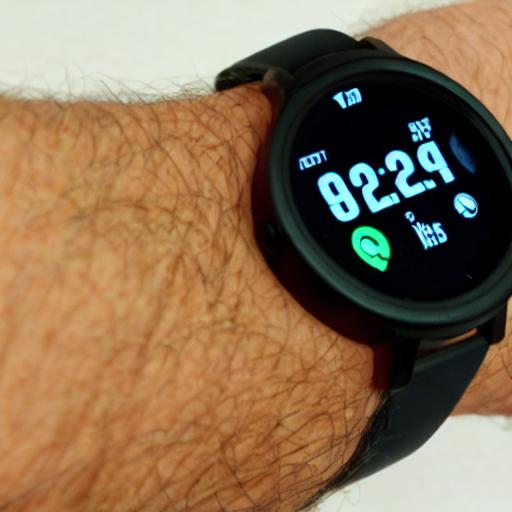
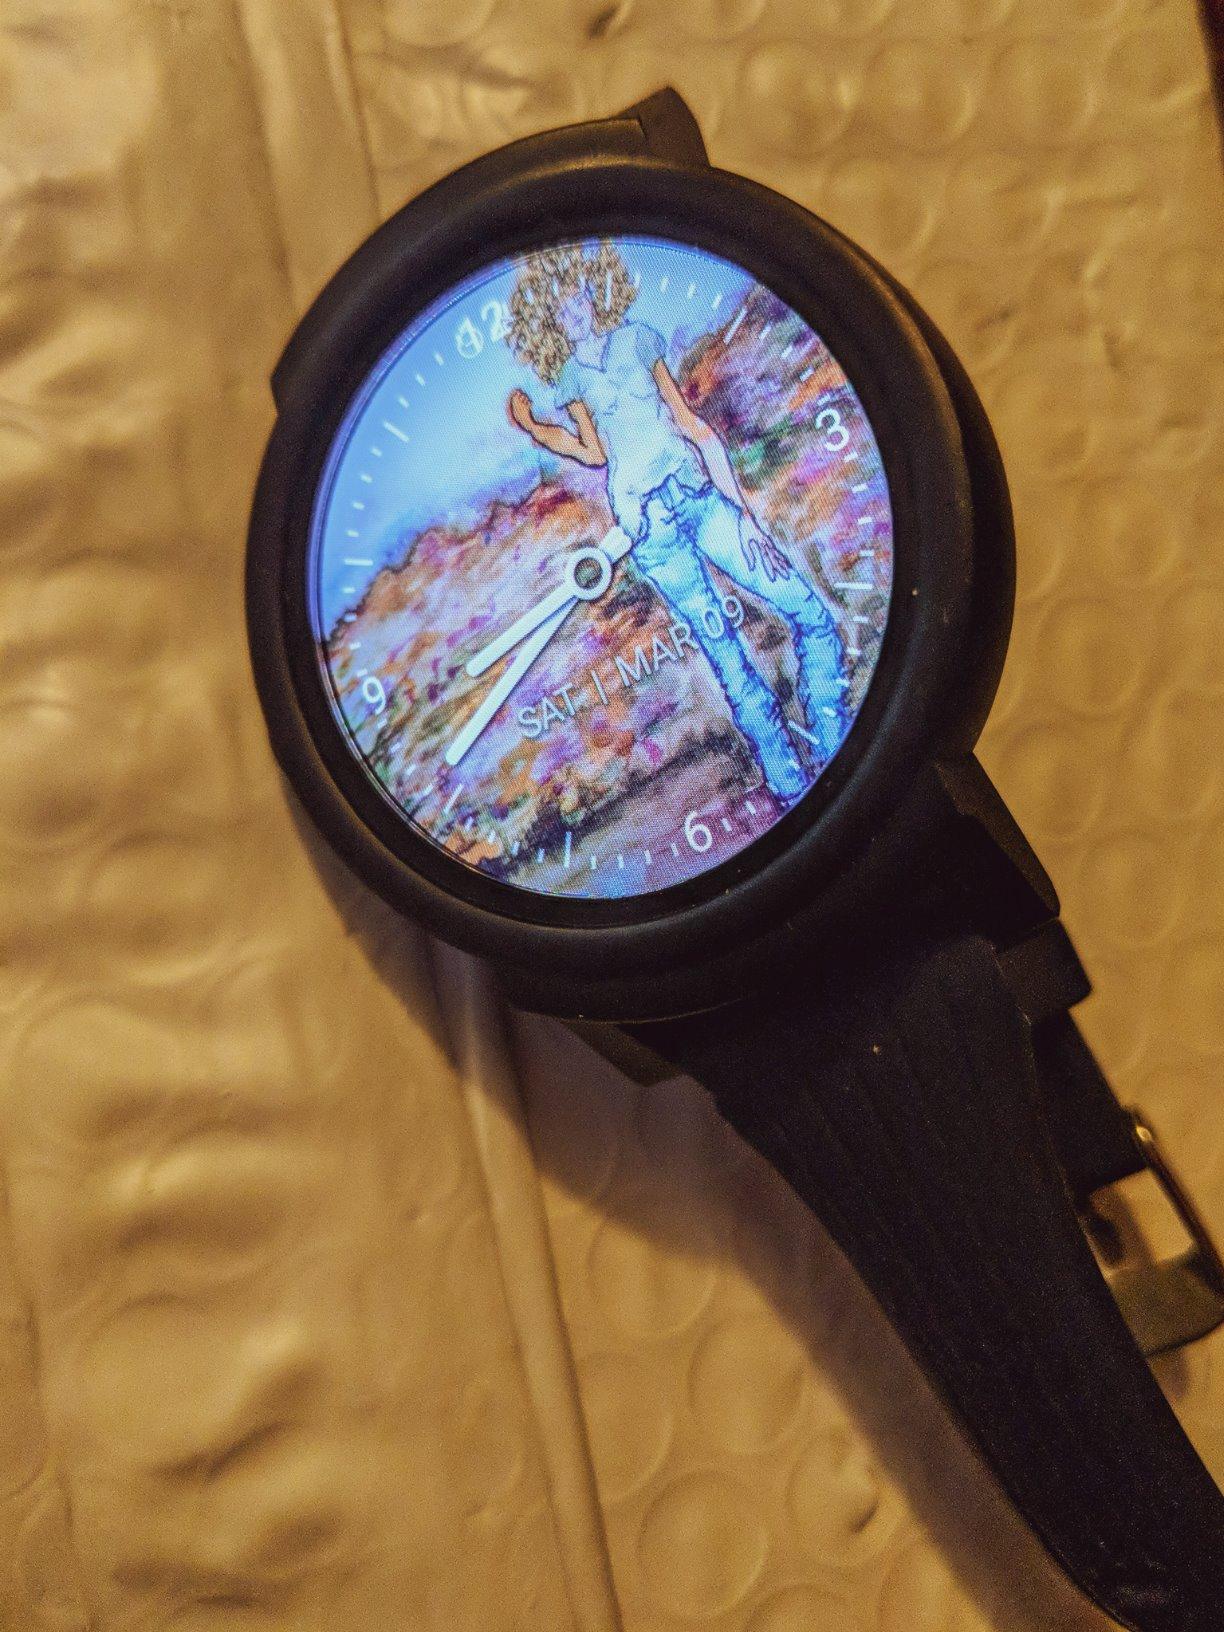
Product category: smartwatch
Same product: no